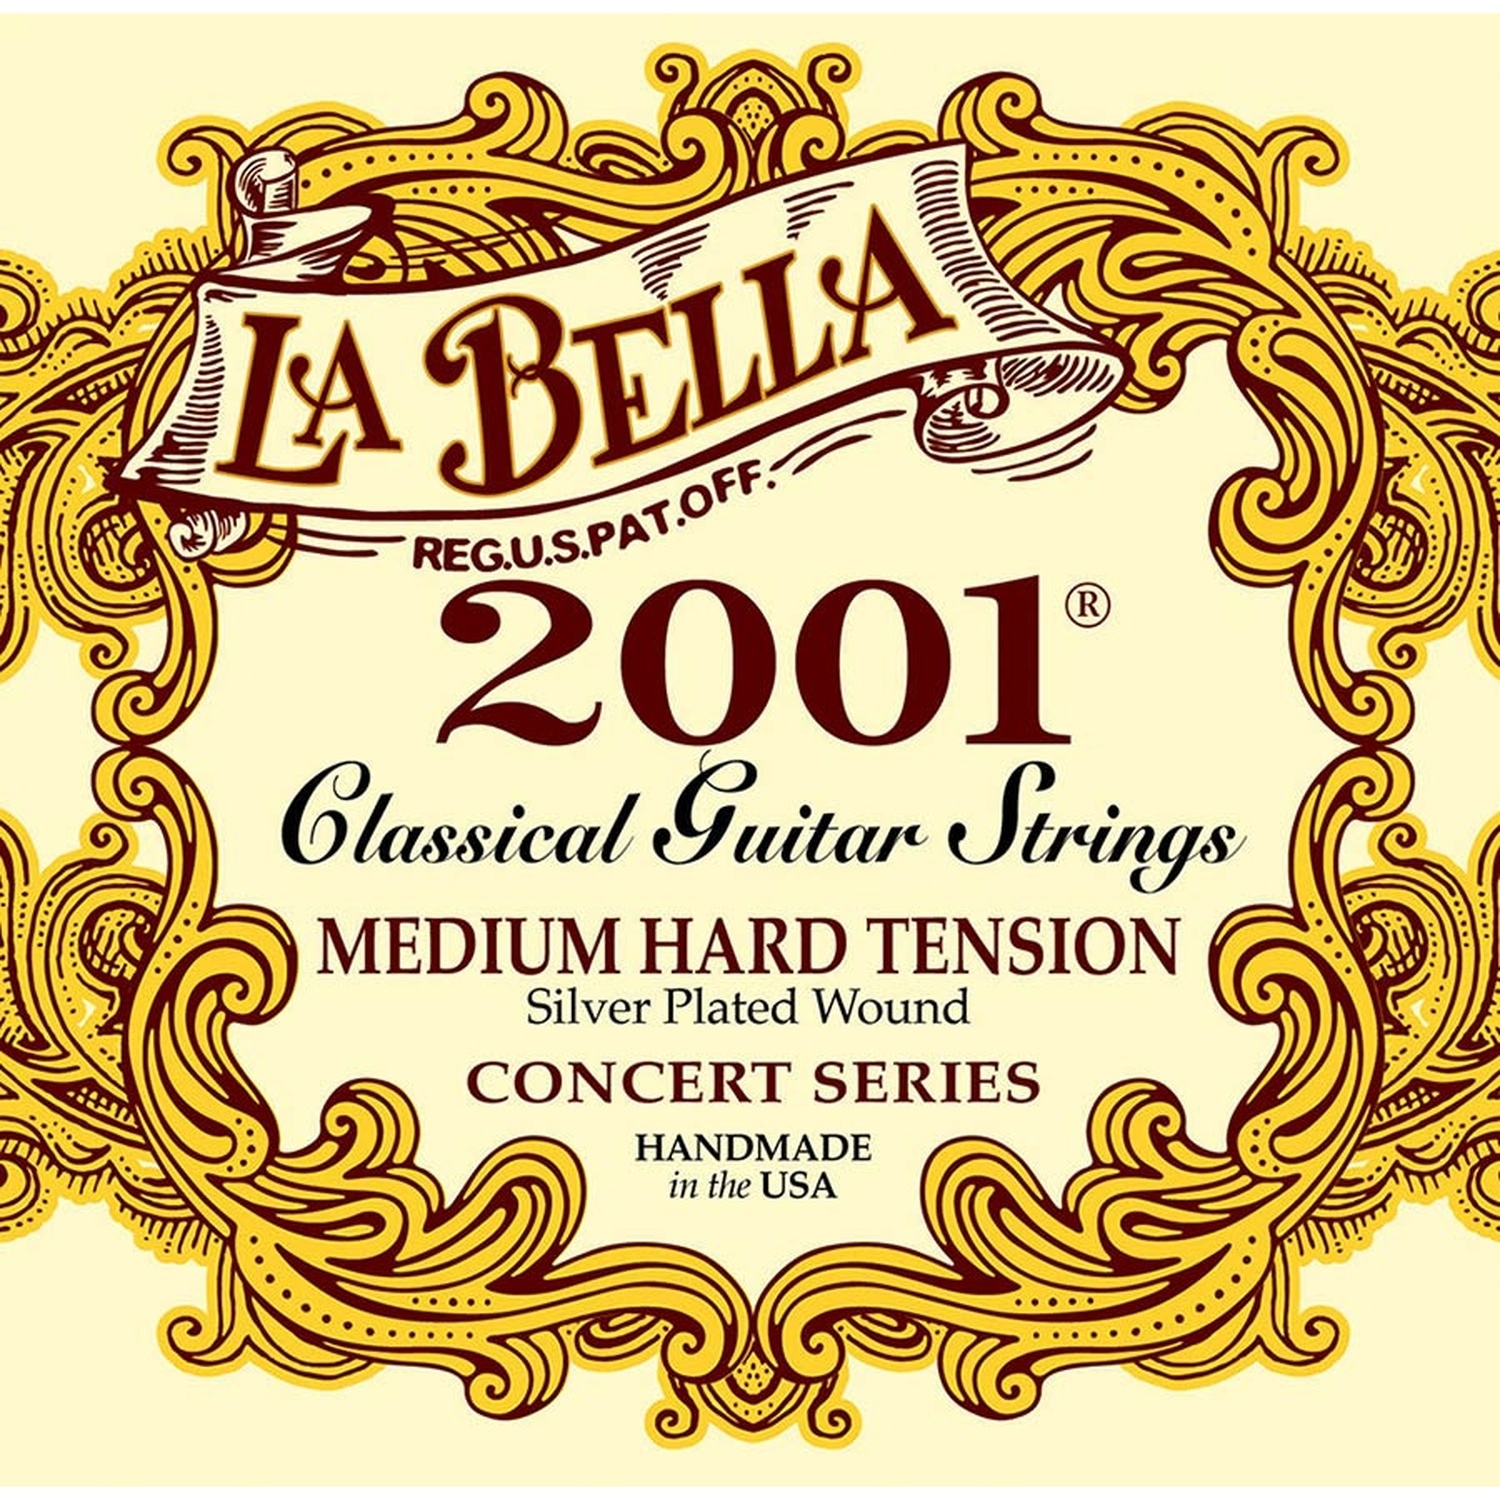
La Bella L-2001MH snaren set classic, professional, clear nylon trebles & silverplated basses, medium hard tension
La Bella L-2001MH snaren set classic, professional, clear nylon trebles & silverplated basses, medium hard tension The 2001 Medium Hard Tension snaars are the overwhelming choice preferred by many world famous concert guitarists and luthiers. They provide all the power and punch one would expect from a much higher tension snaar. This set has no equal regarding their brilliant sound and wide palette of tonal colors. The 2001 Series® Classical Guitar snaars are the product of years of intense research and development. During the formulation of the 2001 Series, prototypes were tested worldwide by fine performing artists and teachers. These guitarists expressed a need for classical guitar snaars with a greater response, clarity and sustaining power. To meet this demand, La Bella redesigned both the treble and bass snaars according to new specifications. - Nylon 202 trebles produced greater aural transparency and sound projection - Silver-Plated wound basses produce exceptional memory for pitch and consistent sound production - Medium Hard Tension - snaar Gauges: Clear Nylon Trebles: .029 .0335 .041; Silver-Plated Wound Basses: .0285 .0335 .0435 - Made in the USA with American Wire - Packaged using MAP Technology (Modified Atmosphere Packaging) to prevent tarnishing and ensure freshness
Brand: La Bella
Category: Arts & Entertainment > Hobbies & Creative Arts > Musical Instrument & Orchestra Accessories > String Instrument Accessories > Guitar Accessories > Guitar Strings